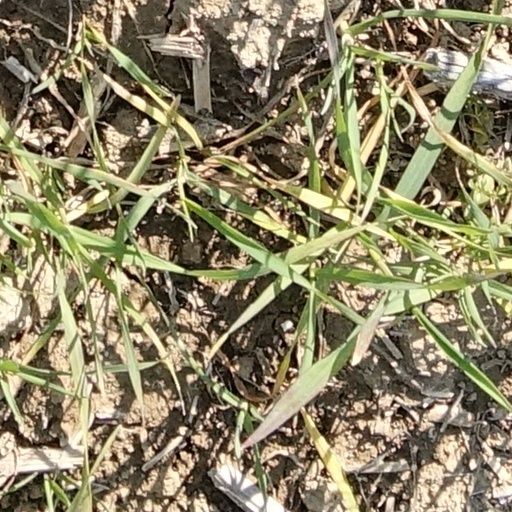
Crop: wheat